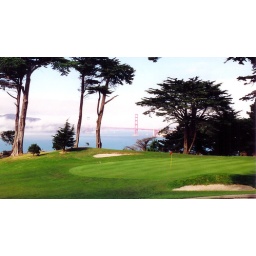
Lincoln public golf course with golden gate bridge in background